Carpenter Gothic

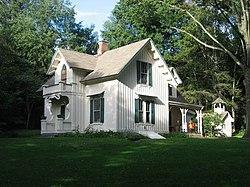
Aaron Ferrey House, Kent, Ohio, an example of Downing's Form III

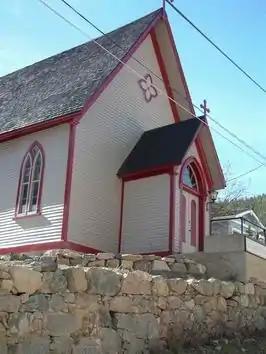
Grace Episcopal Church (Georgetown, Colorado)

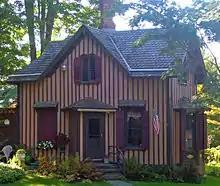
"Springside" in Poughkeepsie, New York

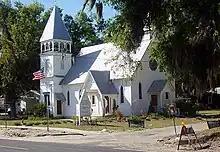
Christ Church, Fort Meade, Florida

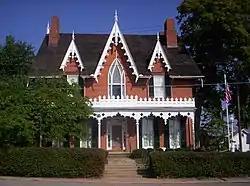
Oak Hill Cottage, Mansfield, Ohio: Carpenter Gothic trim on a brick house in the manner of A.J. Davis's "Rural Residences"

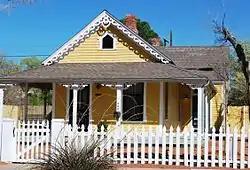
The Seth House in Albuquerque, New Mexico – Built in 1882

Carpenter Gothic, also sometimes called Carpenter's Gothic or Rural Gothic, is a North American architectural style-designation for an application of Gothic Revival architectural detailing and picturesque massing applied to wooden structures built by house-carpenters. The abundance of North American timber and the carpenter-built vernacular architectures based upon it made a picturesque improvisation upon Gothic a natural evolution. Carpenter Gothic improvises upon features that were carved in stone in authentic Gothic architecture, whether original or in more scholarly revival styles; however, in the absence of the restraining influence of genuine Gothic structures, the style was freed to improvise and emphasize charm and quaintness rather than fidelity to received models. The genre received its impetus from the publication by Alexander Jackson Davis of "Rural Residences" and from detailed plans and elevations in publications by Andrew Jackson Downing.